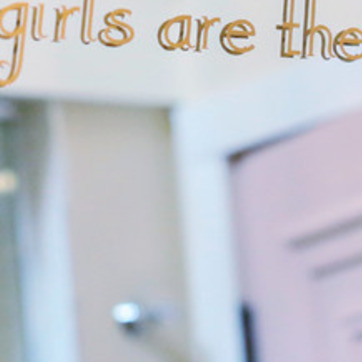
Material: mirror